Answer in natural language. Which object is closer to the camera taking this photo, grey fabric sofa or brown cardboard box? Choose between the following options: grey fabric sofa or brown cardboard box
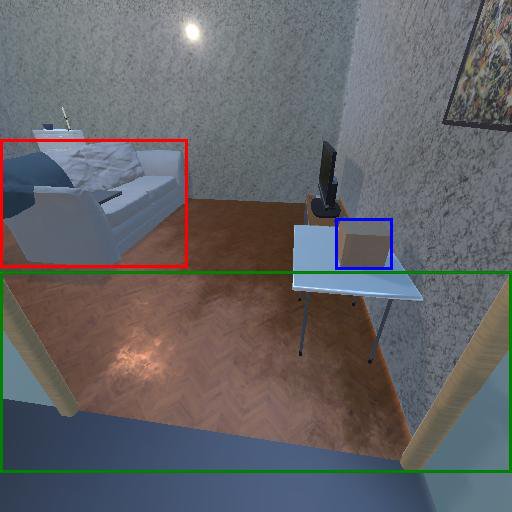
<answer>brown cardboard box</answer>